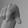
ASL letter: Q